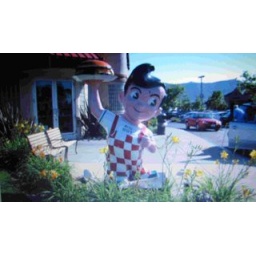
cute big boy statue outside a restaurant in california